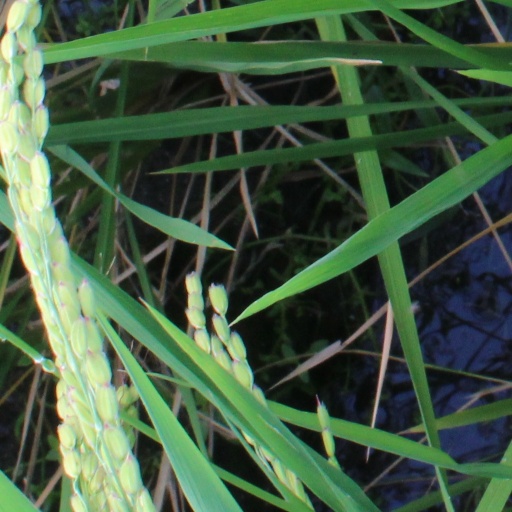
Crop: rice